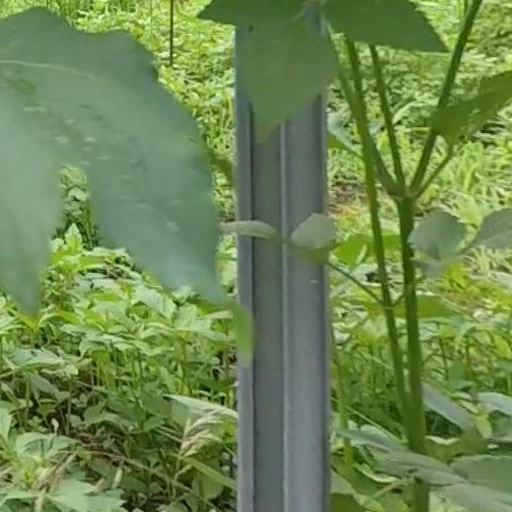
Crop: grape